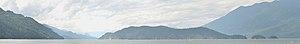
Vue panoramique du lac Harrison, en Colombie-Britannique (Canada).